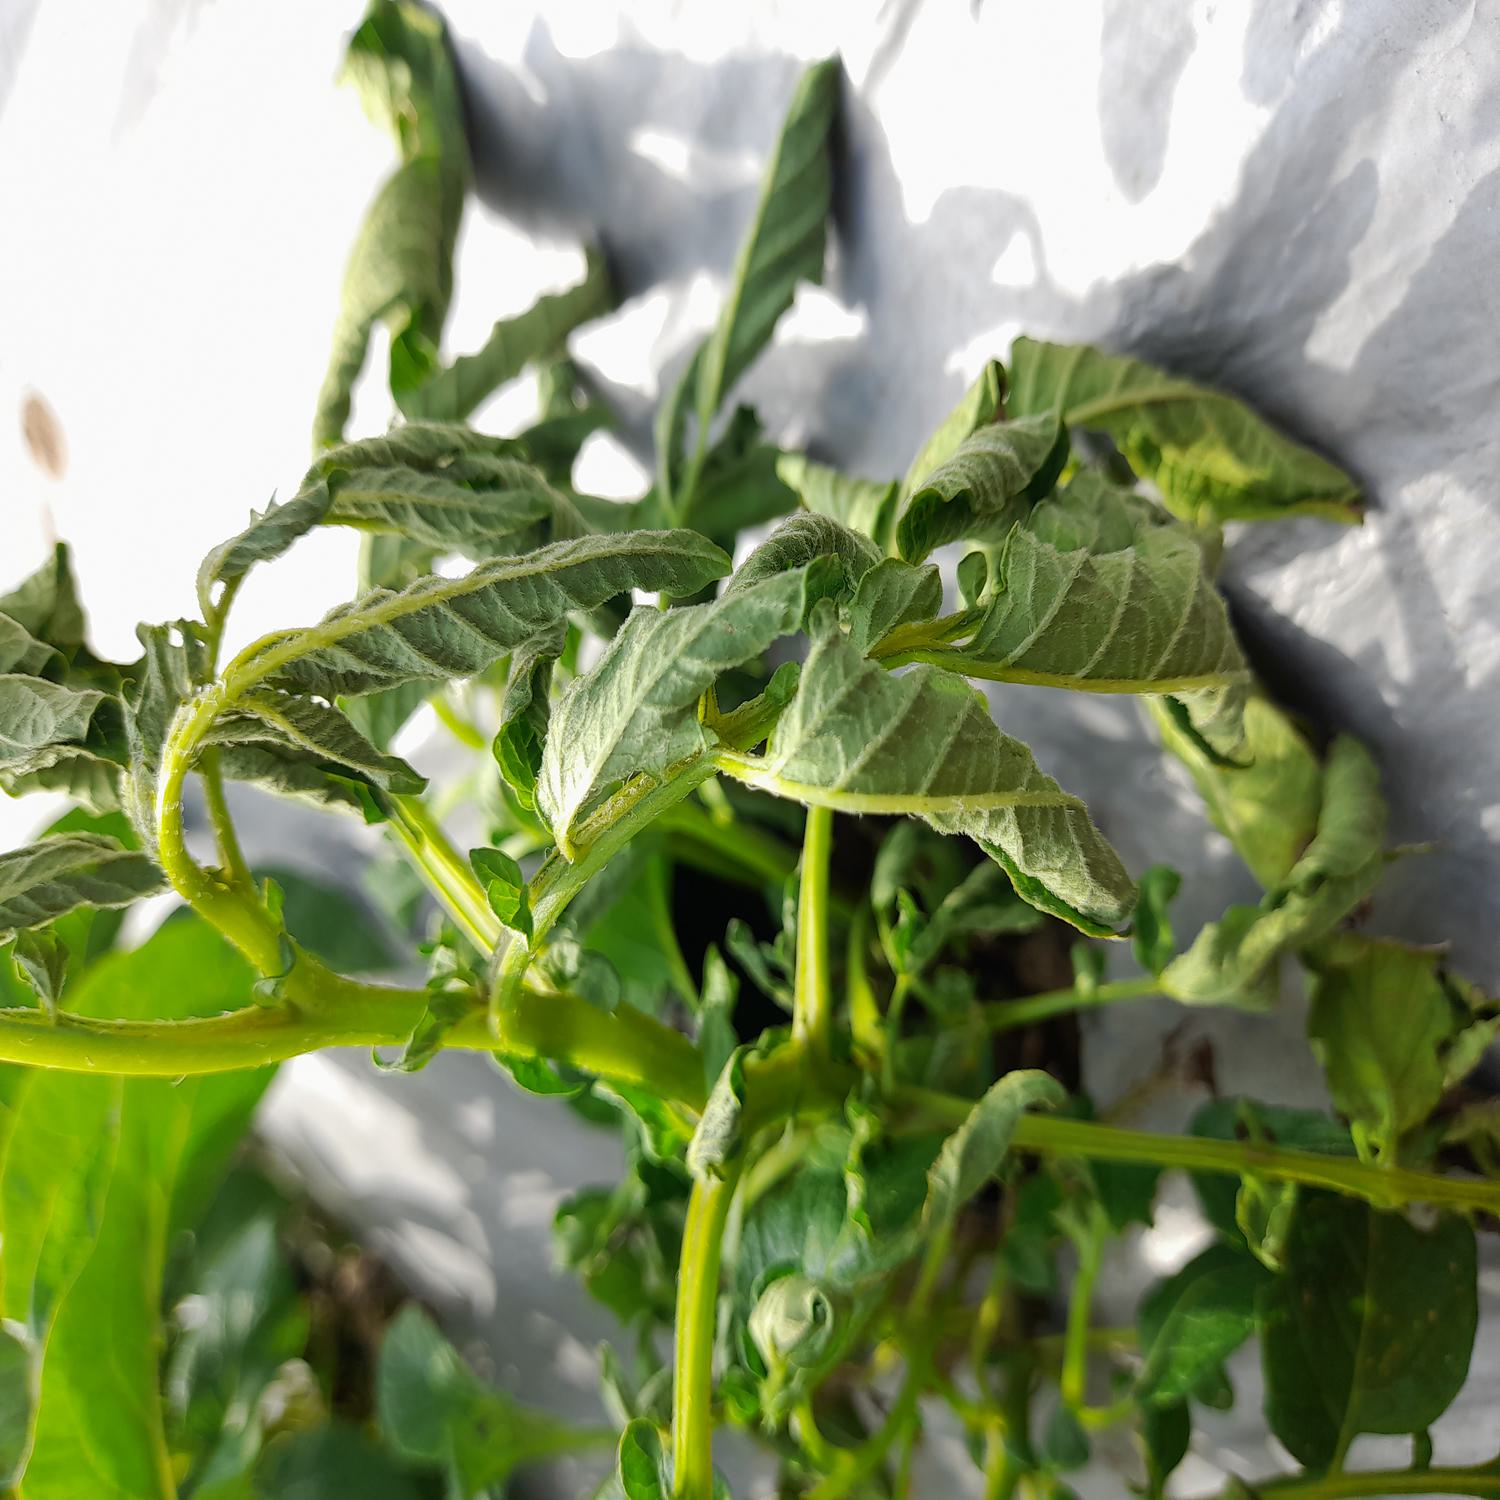
Label: Bacteria